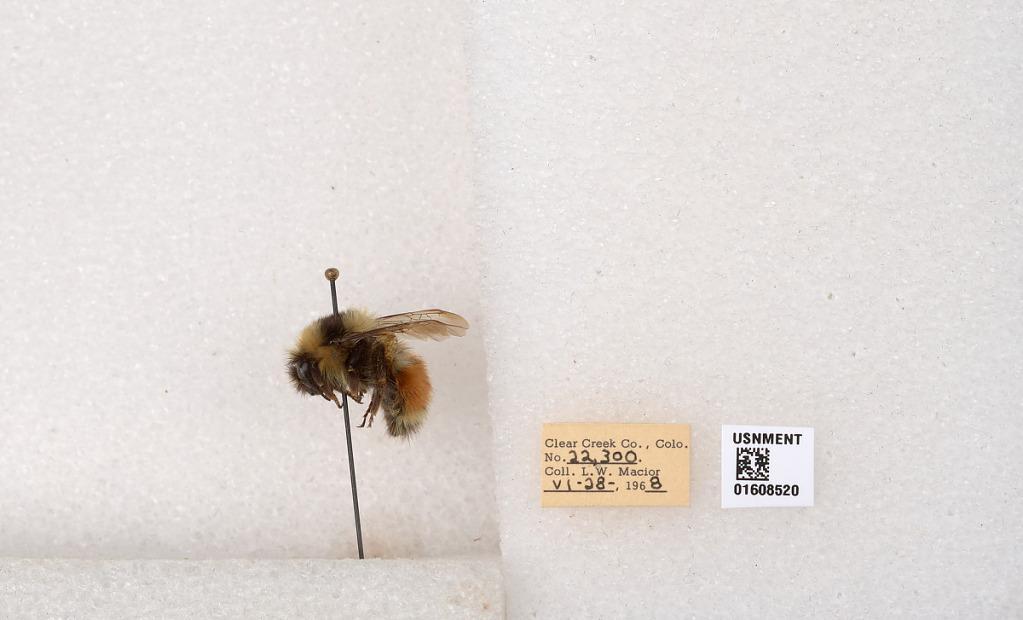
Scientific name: Bombus (Pyrobombus) sylvicola Kirby
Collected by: L. Macior
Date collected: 1968-6-28
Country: United States
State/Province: Colorado
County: Clear Creek
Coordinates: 39.6891, -105.644